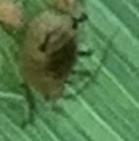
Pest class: bird_cherry_oat_aphid